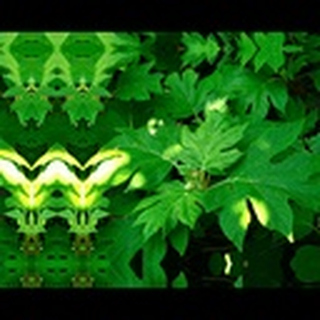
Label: healthy_cotton